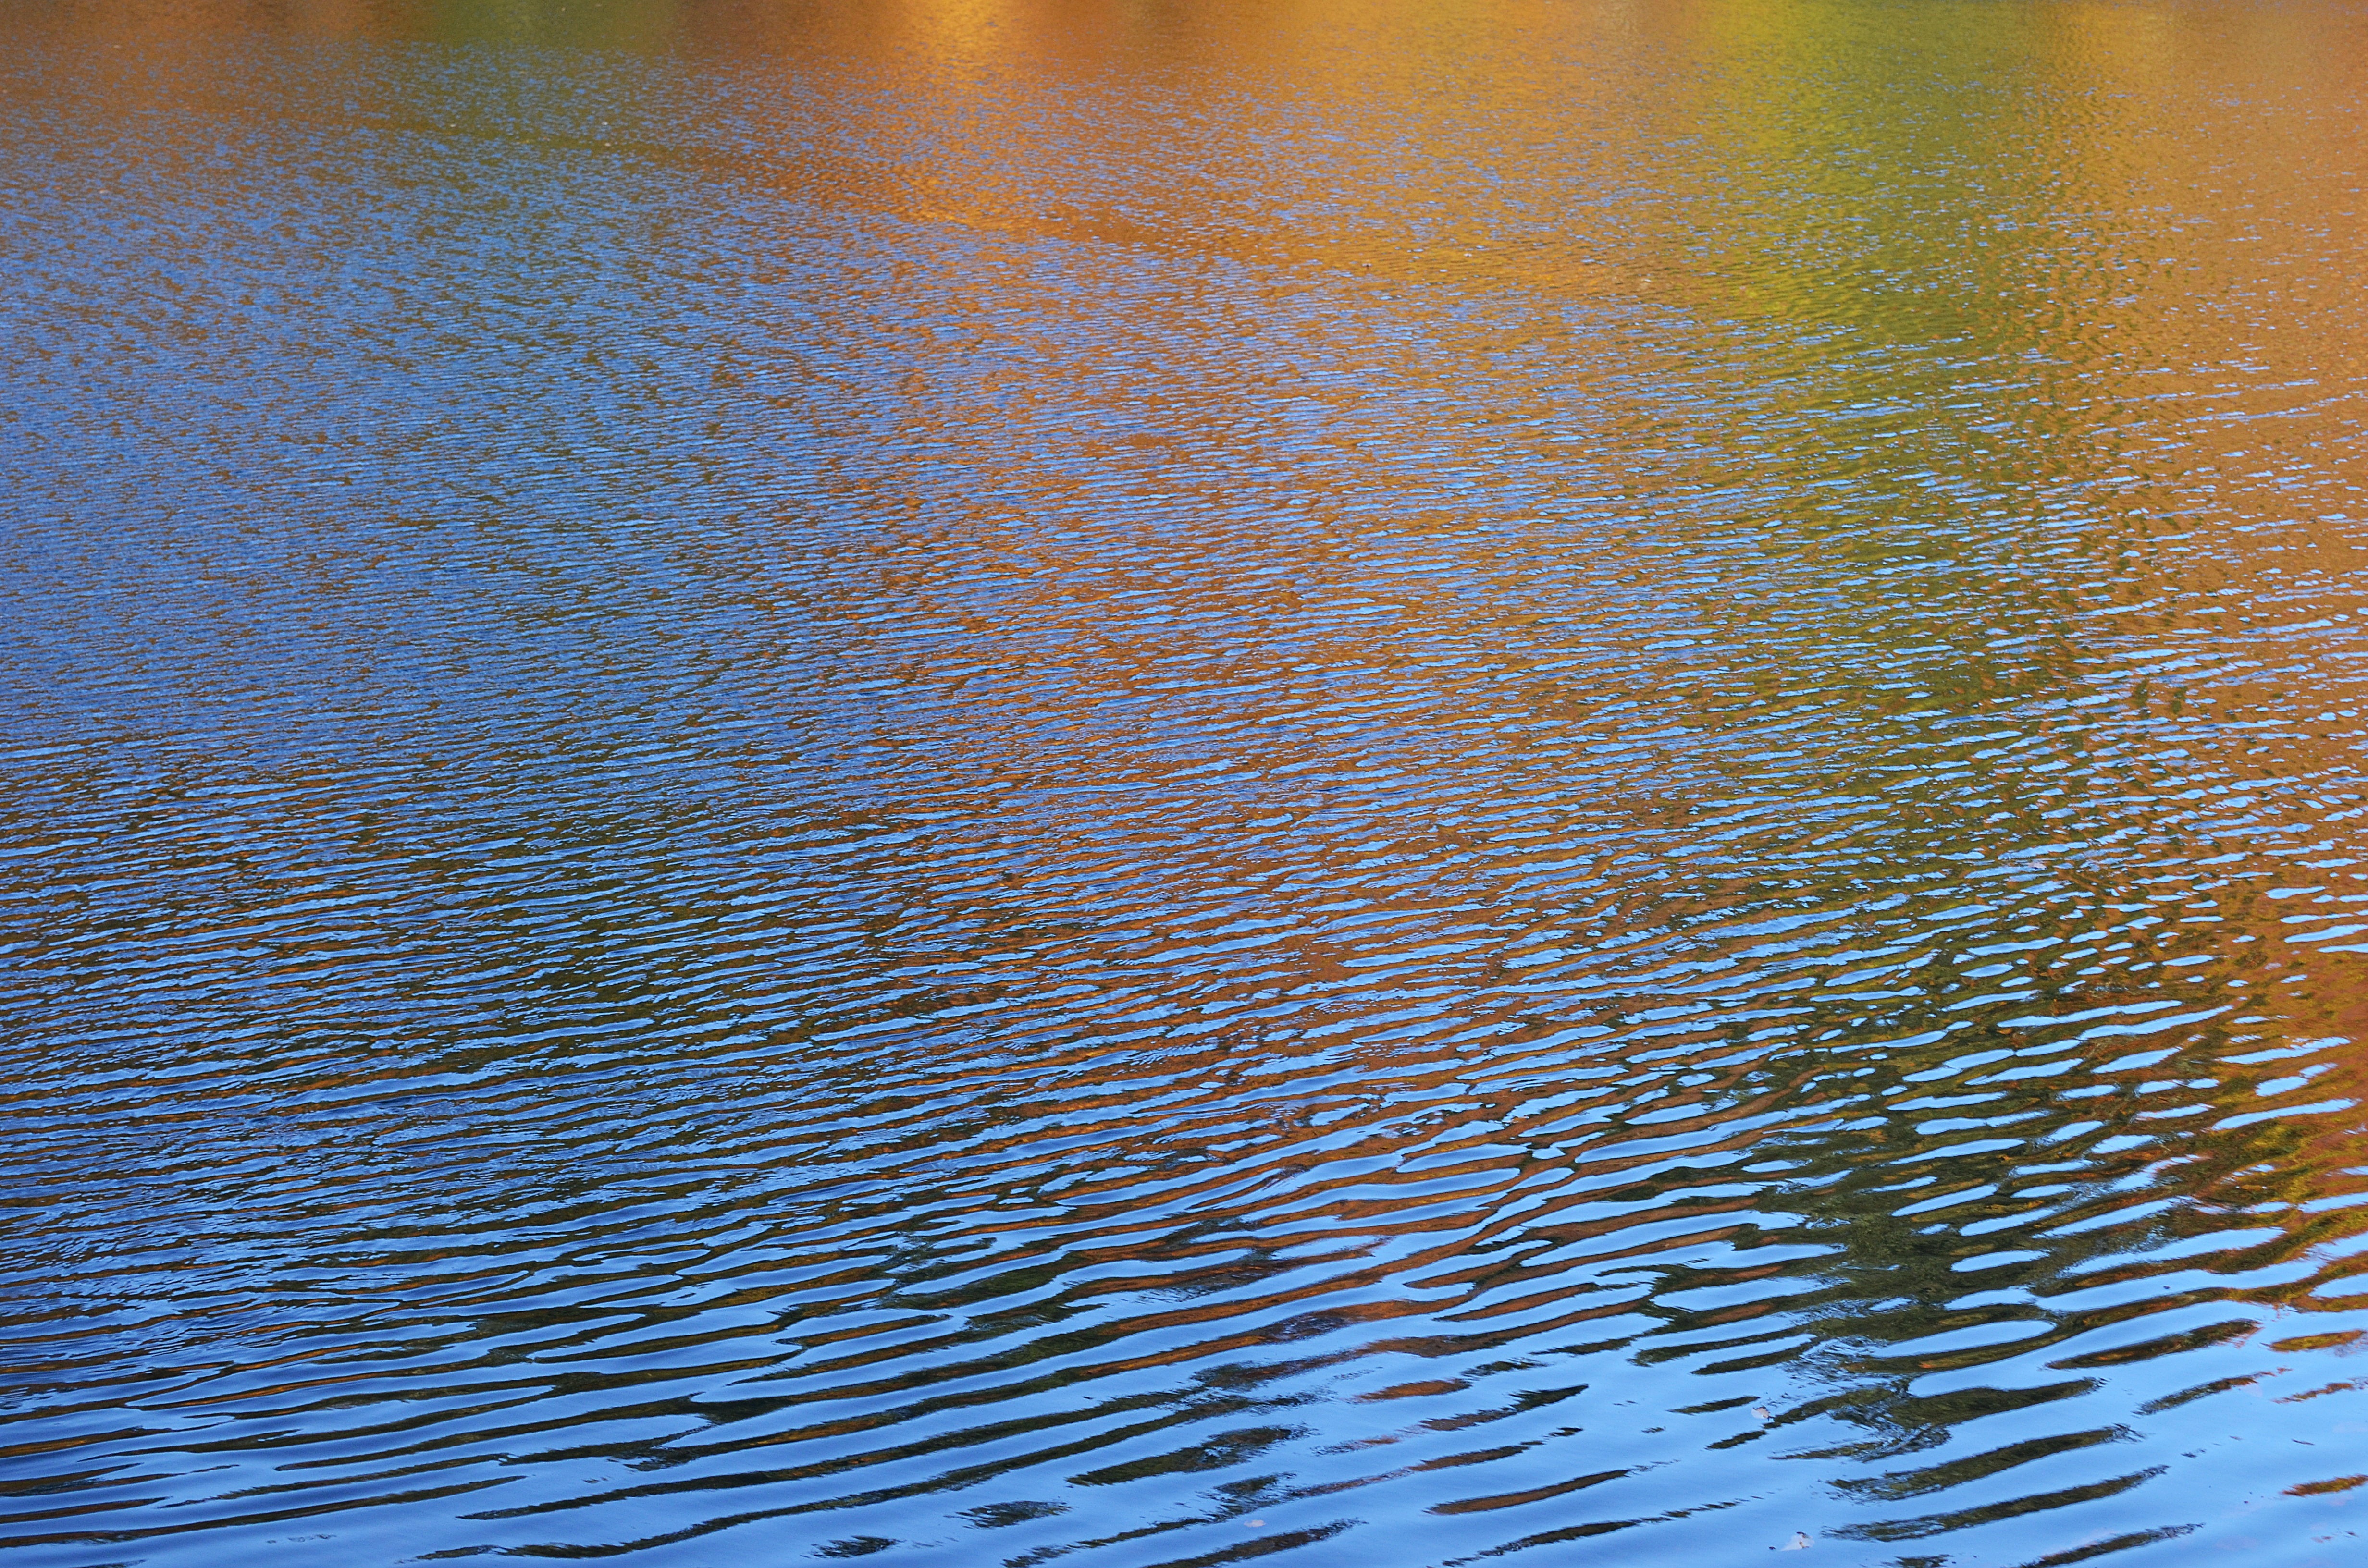
landscape, sea, water, nature, sunset, sunlight, morning, leaf, wave, lake, river, pond, stream, brook, reflection, autumn, rest, yellow, surface, shadows, colors, gentleness, reflections, wallpaper, torrent, autumn gold, the background, the silence, the waves, shades of, the brook, heave, flashes of light, grass family